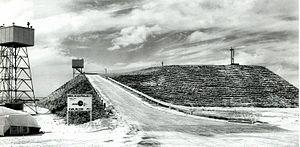
Le Nike Zeus est un système de missiles antibalistiques mis au point par l'armée américaine à la fin des années 1950 et au début des années 1960, visant à détruire les missiles balistiques intercontinentaux soviétiques avant qu'ils ne puissent frapper des cibles aux États-Unis.